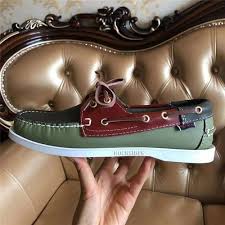
Label: Boat